Edith Wynne

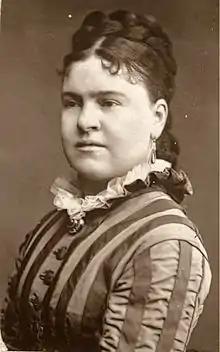
Sarah Edith Wynne, aka "Eos Cymru"

Sarah Edith Wynne (Eos Cymru) (11 March 1842 – 24 January 1897) was a Welsh operatic soprano and concert singer.